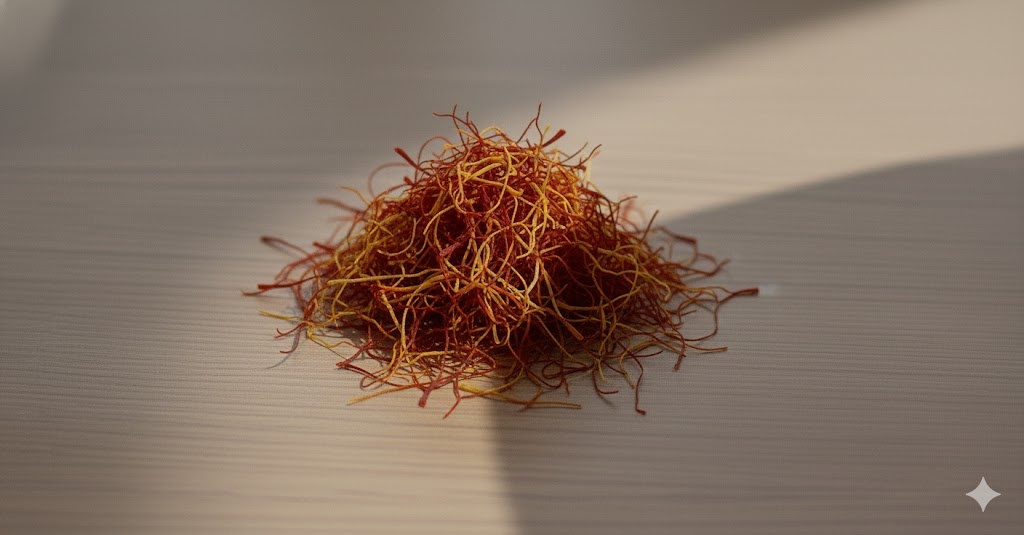
Saffron quality class: lacha